Bajaur Campaign

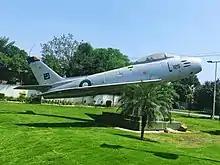
A retired F-86F Sabre from the No. 26 Squadron "Black Spiders" of the Pakistan Air Force, on display at Nur Khan Airbase in Punjab.

The Pakistan Air Force sent F-86 Sabre jets in order to support the Pakistani Forces and local Pashtun tribesmen of Pakistan who were fighting the Afghan infiltrators. The F-86 Sabre jets also executed bombing runs on Royal Afghan Army positions in Kunar, Afghanistan, thus leading Afghan forces to fall back to the international border. The airstrikes destroyed machine guns and mortar nests in Kunar that were used to attack Pakistani border posts. Pakistan Air Force also bombed Baganandail and Afghan intruders in Bajaur, Dir and near the Khyber pass. Although the Royal Afghan Air Force had seven MiG-17 squadrons and another MiG-21 squadron being operationalized, no known dogfight has been recorded between the two sides.